History of Porto Alegre

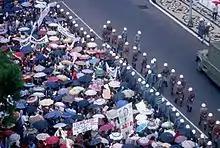
Teachers' demonstration in front of the Piratini Palace, 1985. Photo by Luis Geraldo Melo.

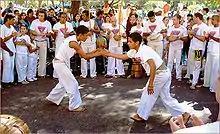
Capoeira at "Brique da Redenção".

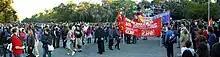
2009 LGBT Free Parade at Redenção Park.

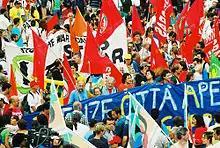
Opening march of the 2003 World Social Forum.

In this new panorama of urban life in Porto Alegre, one of the most important spaces was the already mentioned Bom Fim neighborhood and its pubs, such as Lola and Ocidente, forming almost an independent republic stuck in the heart of the city. The main leaders of the contestatory activity of the time, people with different ideologies, who lived utopias transformed into lifestyles - such as punks, rockers, freaks, darks, along with artists, philosophers, and literati - from which would result the definition of identity of an entire generation, gathered in this place. It was the effervescence point of the underground and pop music scene, with the emergence of several bands and singers who marked the local music, such as Os Replicantes, Bebeto Alves, Os Cascavelletes, Nei Lisboa, TNT, Graforréia Xilarmônica, Júpiter Maçã, among others, and who were praised by the critics in Brazil. Again, Juremir Machado da Silva clarifies: "We created a combat territory. Those who were questioning social values were living there. But, more than that, the discussion of a political project for society was on the agenda".